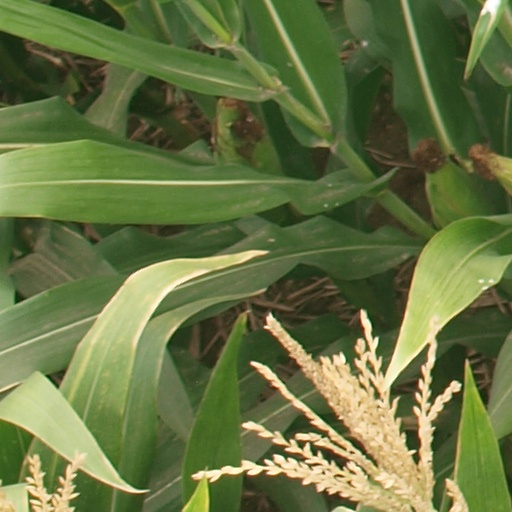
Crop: maize; corn